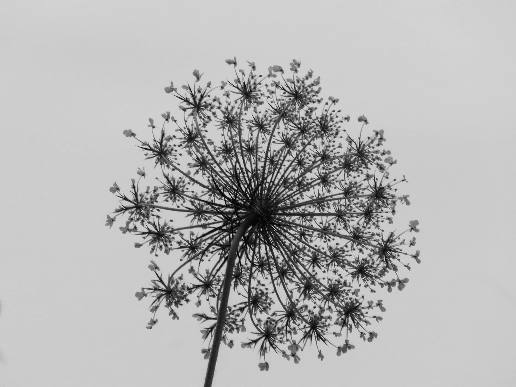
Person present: No